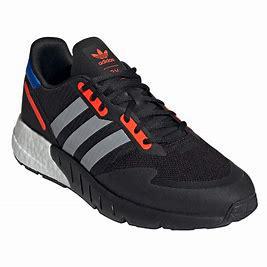
Brand: Adidas
Model: ZX 1K Boost